Frank Berrien

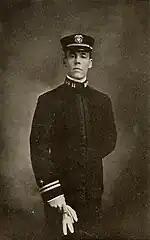
As head coach in 1909

Back at the Naval Academy as head football coach, Berrien also served as an instructor of ordnance and gunnery. From March 1911 to June 1914, he served as the first commanding officer of the destroyer . From April to May 1914, "Trippe" conducted patrol operations in support of the occupation of Veracruz. In 1917, Berrien graduated from the Naval War College. During World War I, he commanded the destroyers "Nicholson" and . Just before the Armistice, Berrien served as commanding officer of the hospital ship during her voyage from New York City to Brest, France.